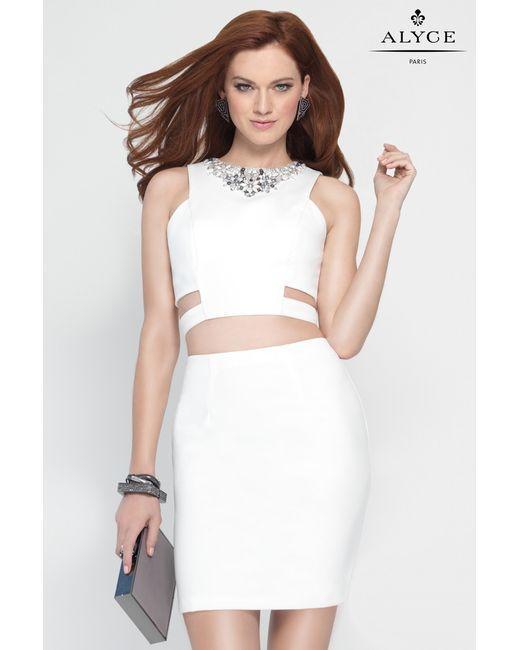
weißes zweiteiliges Partykleid, Croptop und Rock